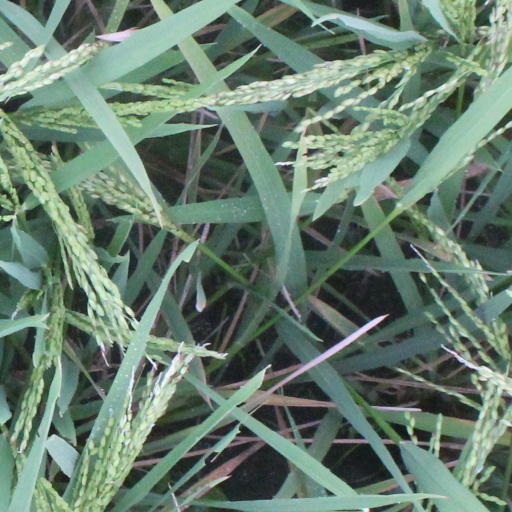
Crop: rice